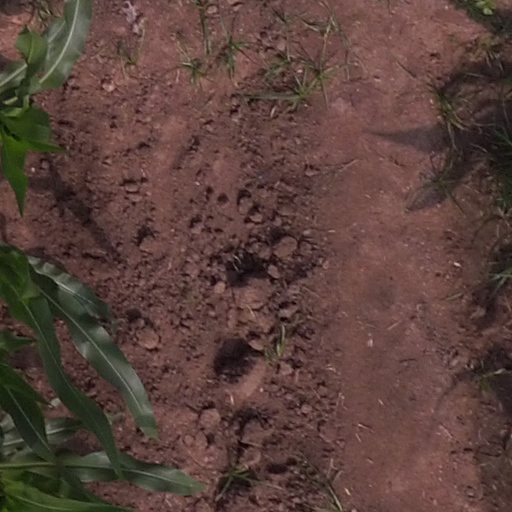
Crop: maize; corn